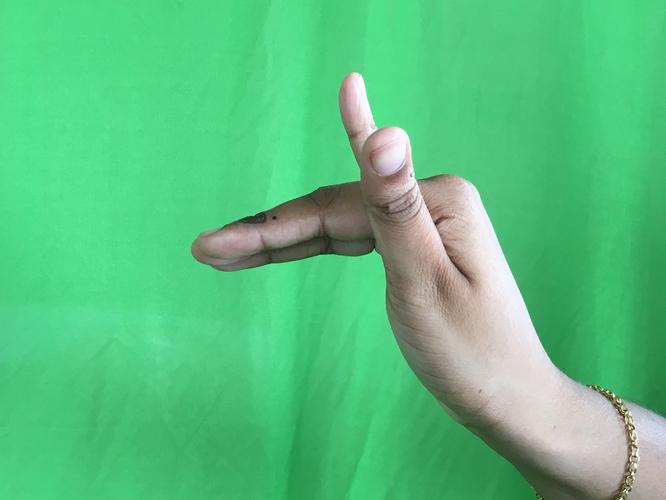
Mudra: Mrigasirsha
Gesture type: single_hand